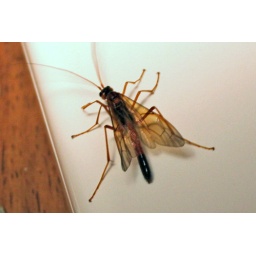
A big bug flew in the door while I let cats in last night and landed on my MacBook.